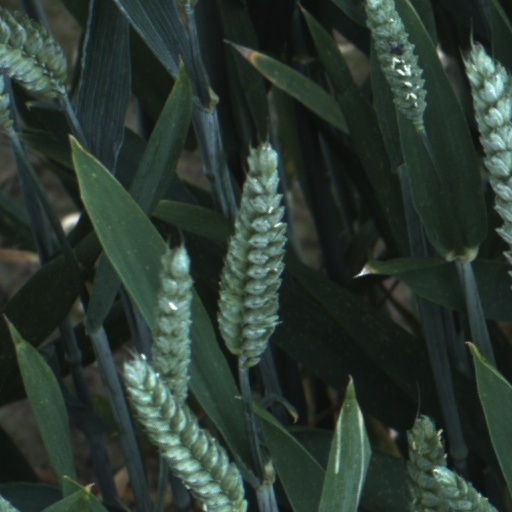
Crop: wheat